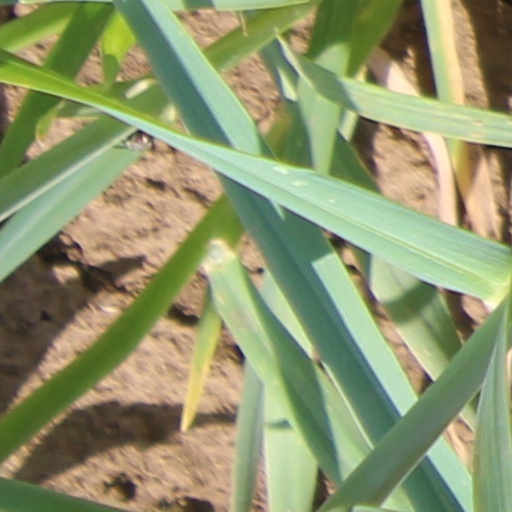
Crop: wheat